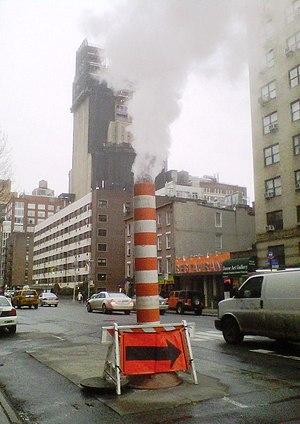
Le réseau de chaleur de New York est le plus grand réseau urbain de chaleur du monde. Il est géré par Consolidated Edison et alimente en chaleur plus de 2 000 immeubles à travers le sous-sol de Manhattan, depuis Battery Park au sud jusqu'à la 96ᵉ rue au nord. Il transporte annuellement plus de onze millions de tonnes de vapeur d'eau.